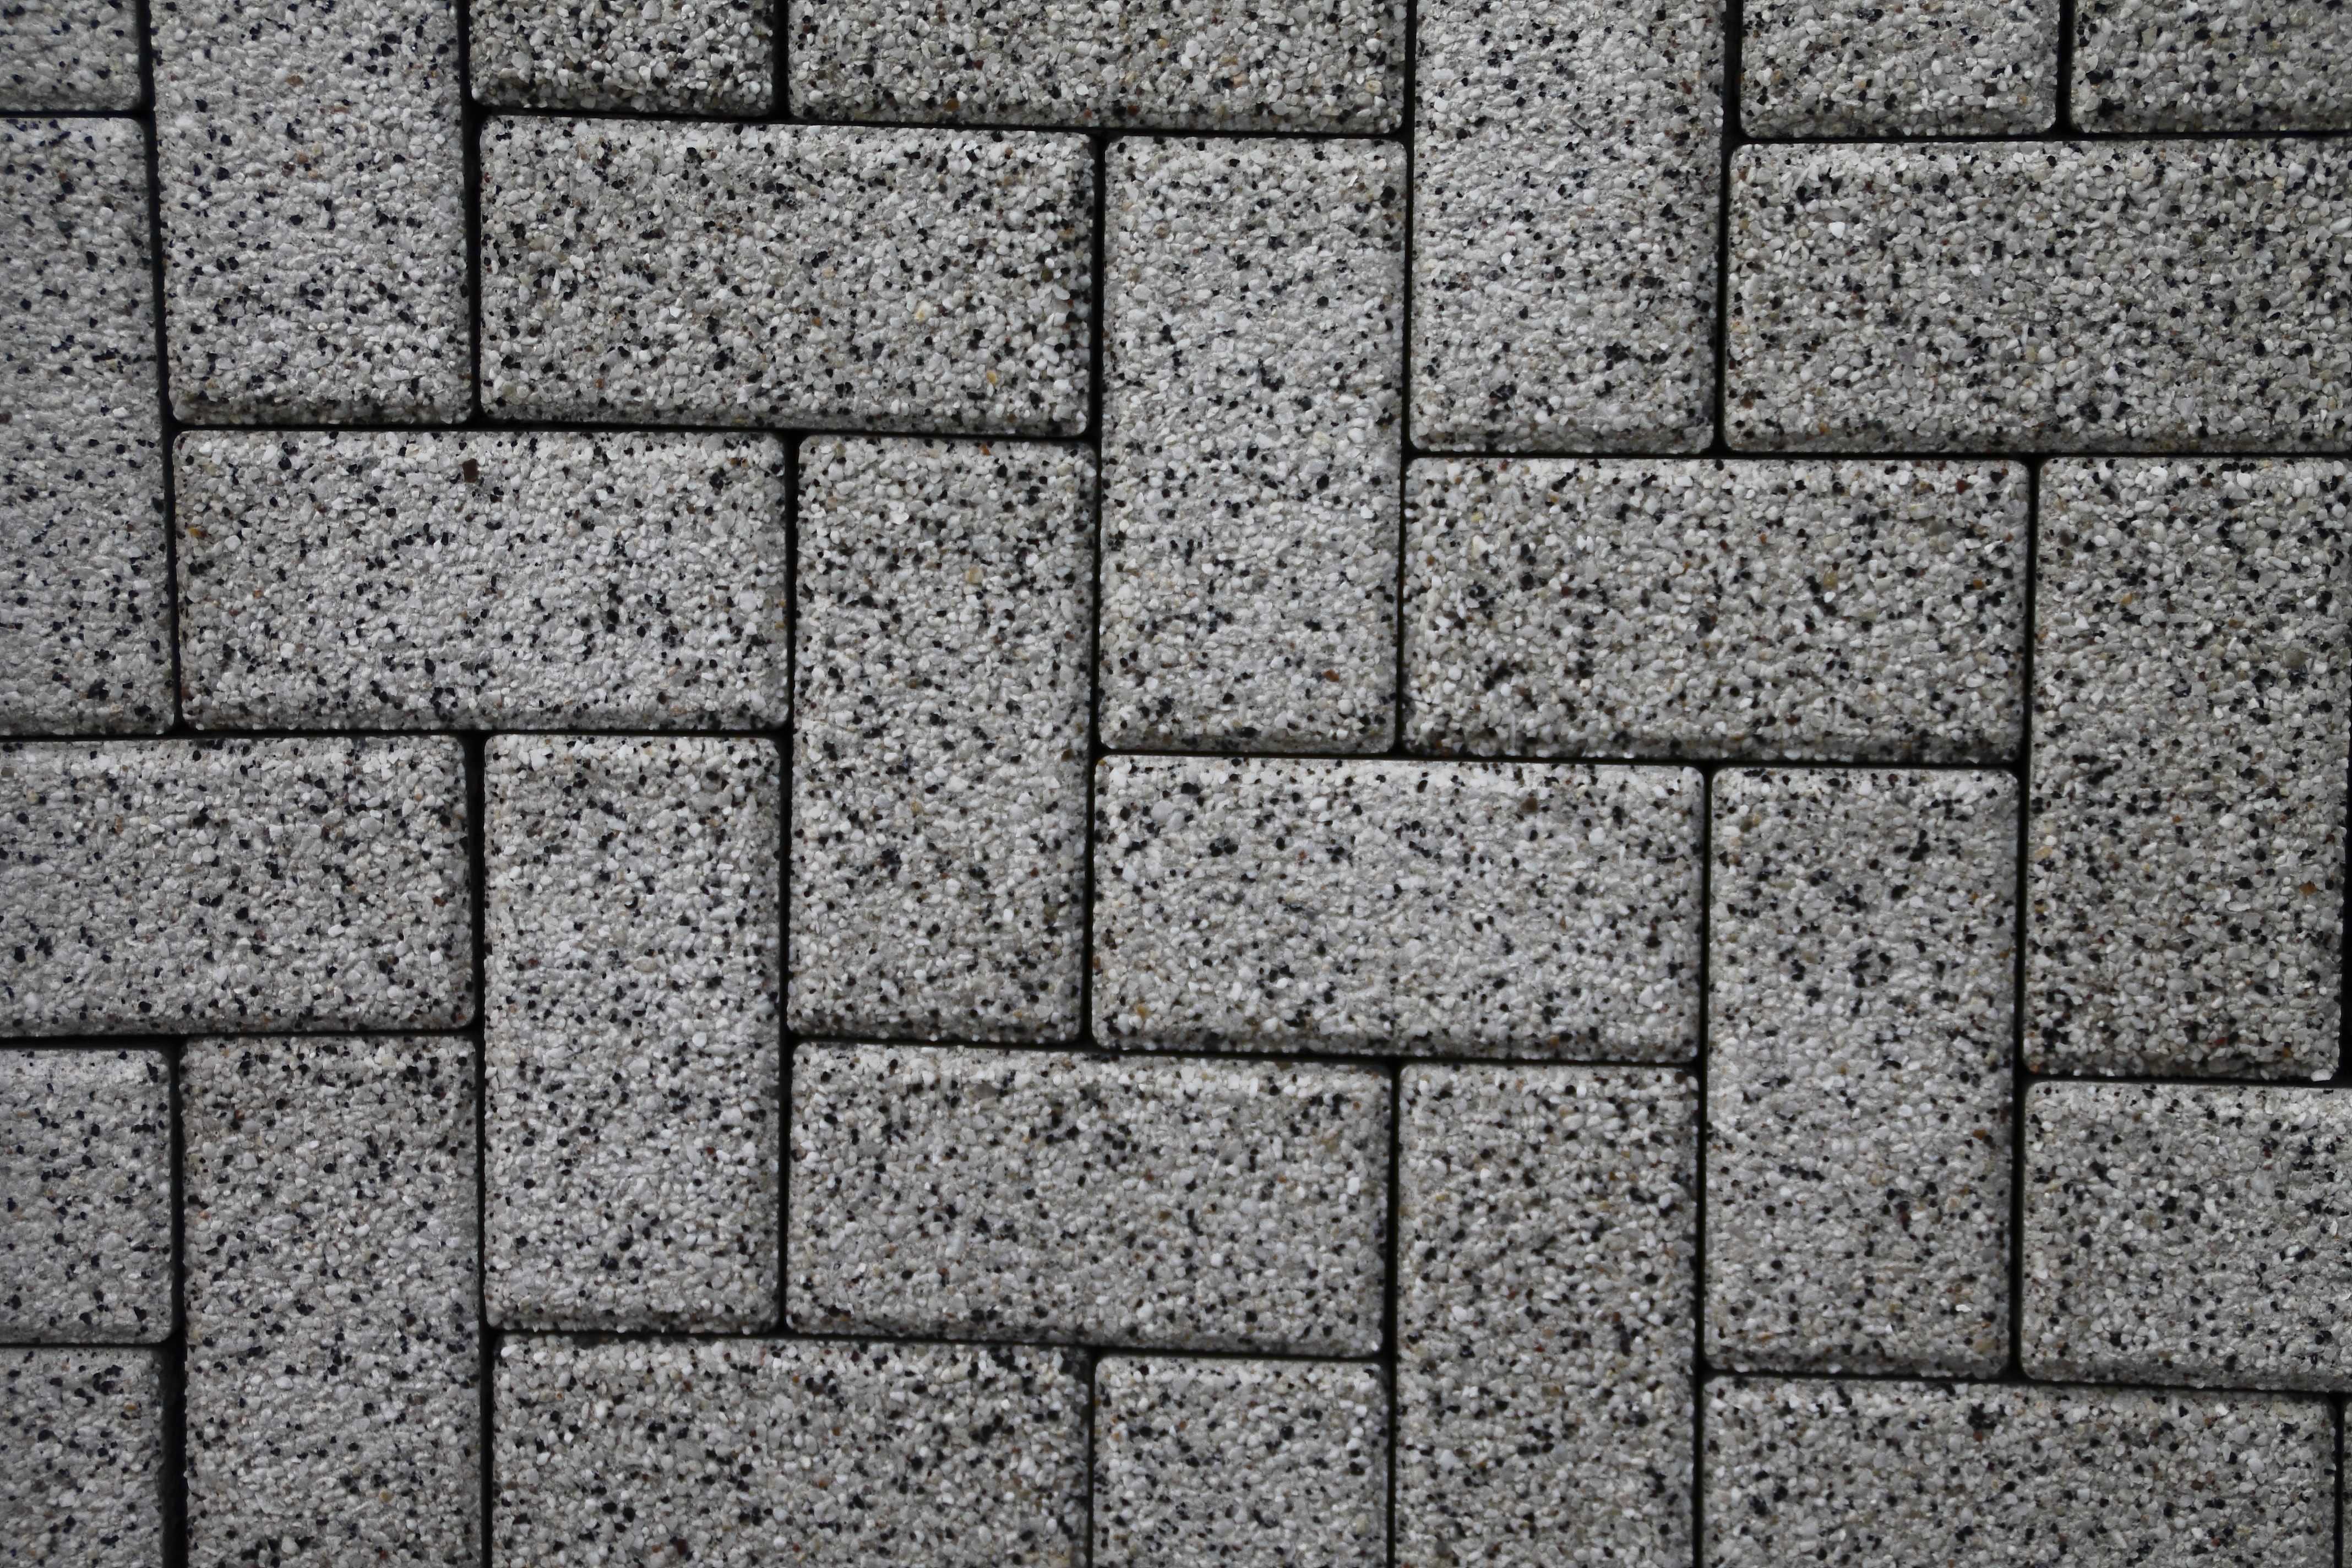
black and white, structure, texture, floor, cobblestone, wall, stone, asphalt, pattern, line, soil, tile, stone wall, monochrome, brick, material, grey, stones, art, background, design, brickwork, flooring, road surface, outdoor structure